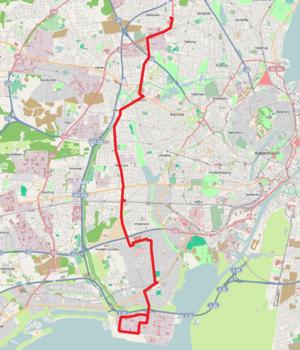
Linje 200S / Fakta
Linje 200S i januar 2017.
Linje 200S er en buslinje i København mellem Buddinge st. og Avedøre Holme. Linjen er en del af Movias S-busnet og er udliciteret til Arriva, der driver linjen fra sit garageanlæg i Gladsaxe. I 2019 havde den ca. 2,6 mio. passagerer. Linjen kører på tværs gennem blandt andet Gladsaxe, Husum, Rødovre, Hvidovre og Friheden. Strækningen mellem Friheden st. og Avedøre Holme betjenes kun i dagtimerne mandag-fredag.